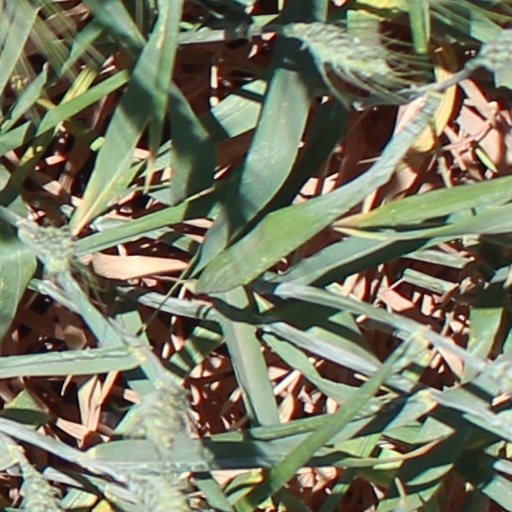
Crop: wheat